Kunigunde of Bohemia

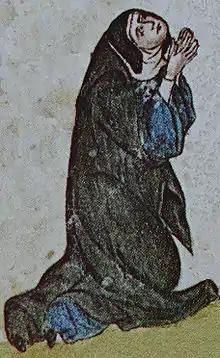
Kunigunde as a nun

When Kunigunde returned to Prague she returned to her religious life. She joined the Monastery of St. George, later becoming abbess. During this period, Kunigunde commissioned a luxurious illuminated manuscript, which is known today as the Passional of Abbess Kunigunde.